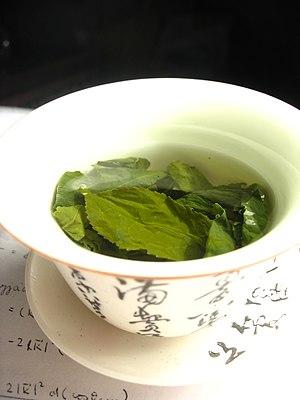
Feuilles de thé oolong en infusion dans un zhōng
L'histoire du thé commence par les mythes chinois et indiens sur l'origine du thé et de sa consommation par les humains. Elle continue avec le commerce auprès des Européens, puis s'étend aux colonies anglaises, se répandant au monde entier.
La spécificité de la cuisine vietnamienne repose sur des mélanges d'herbes et d'épices que l'on ne trouve nulle part ailleurs, ainsi que sur des méthodes de cuisson et un ensemble d'habitudes alimentaires propres au peuple vietnamien.
Un gaiwan est une tasse chinoise à couvercle servant pour les infusions et la consommation de thé. Le terme zhōng est aussi couramment utilisé.
Un thé vert, en chinois simplifié : 绿茶 ; chinois traditionnel : 綠茶 ; pinyin : lǜchá, et en japonais 緑茶 est un thé dont l'oxydation naturelle est rapidement stoppée après la cueillette. Il en résulte un thé non-oxydé maximisant ainsi sa teneur en EGCG et autres catéchines. Le thé vert contient également une concentration importante de L-théanine et une concentration de caféine inférieure à celle du thé noir. Une fois infusé, il peut être consommé chaud ou froid.